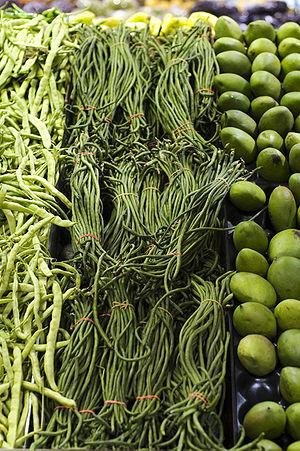
Le dolique asperge ou haricot kilomètre, est une plante herbacée grimpante de la famille des Fabacées, cultivée comme plante potagère pour ses gousses et graines comestibles. Elle peut être plantée avec le maïs qui lui sert de tuteur.